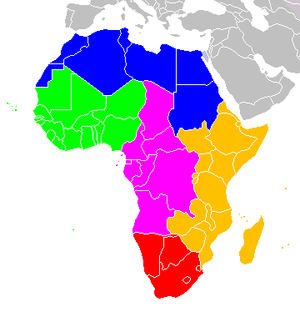
Les civilisations et cultures antiques rassemblent des sociétés qui ont existé durant l'Antiquité, c'est-à-dire entre environ 3 300 ans av. J.-C. et le Ve siècle de notre ère pour le Moyen-Orient, l'Afrique du Nord et l'Europe, et à des périodes qui démarrent un peu plus tard dans le reste du monde. Certaines d'entre elles ont adopté l'écriture et bâti des royaumes ou des empires centralisés. D'autres ont développé une culture bien identifiée par l'archéologie et sans écriture mais citée toutefois dans des textes antiques, principalement grecs, romains ou chinois. Les sociétés à écriture demeurent peu nombreuses dans le monde avant le Ier millénaire av. J.-C.
La céramique d’Afrique subsaharienne est étroitement associée à la vie quotidienne des populations.
La Standard Encyclopædia of Southern Africa est une encyclopédie en douze volumes qui traite principalement de la République d'Afrique du Sud et des pays voisins. Environ 1 400 personnes y ont contribué. Les deux premiers volumes sont publiés en août 1970, le douzième et dernier volume est publié en septembre 1976.
La démographie de l'Afrique est l'ensemble des données et des études concernant la population de l'Afrique à toutes les époques.